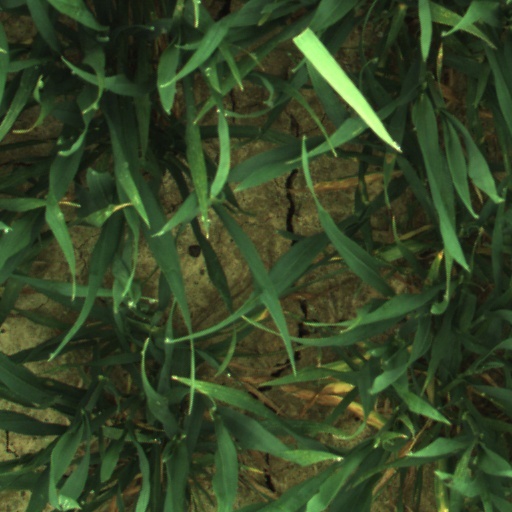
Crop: wheat